Eupatorium altissimum

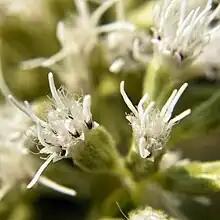
"Eupatorium altissimum" flower

Leaves and stems are covered with whitish hairs. Leaves are opposite on the stem and either are sessile or have very short petioles. They are narrow, long and wide. Leaves are lanceolate with 3 prominent veins underneath and teeth appearing only above the middle of the leaves.